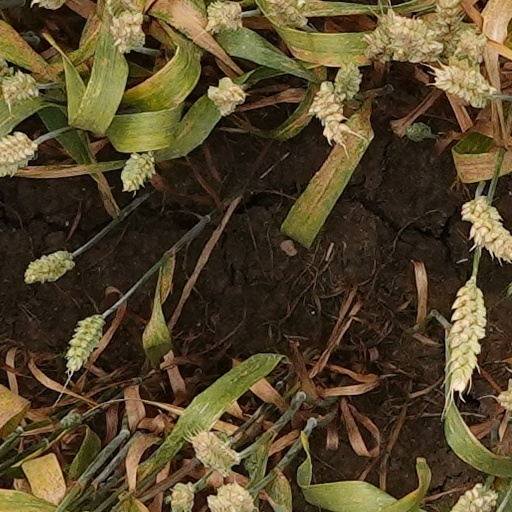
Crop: wheat